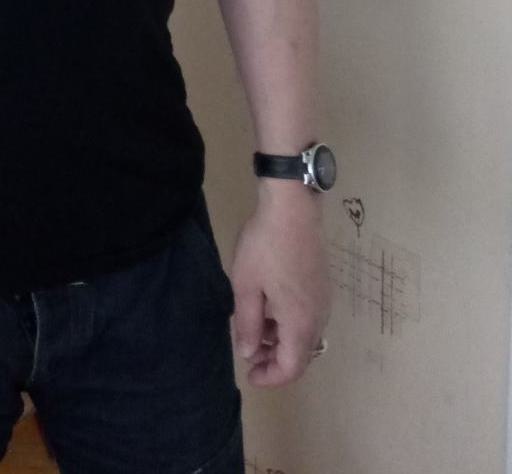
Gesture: no_gesture